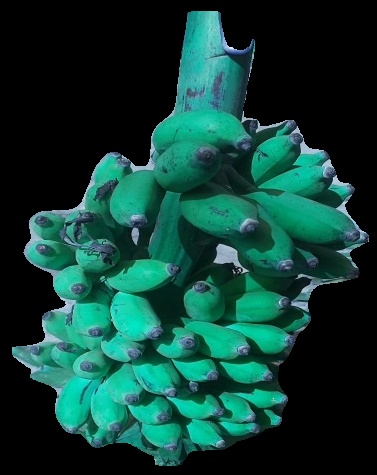
Variety: elakki-bale
Grade: grade3